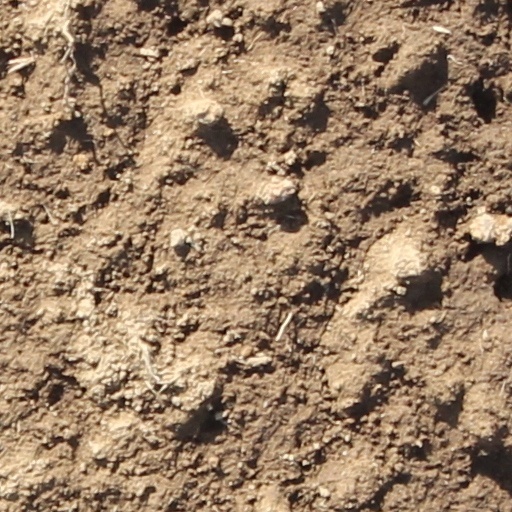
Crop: wheat